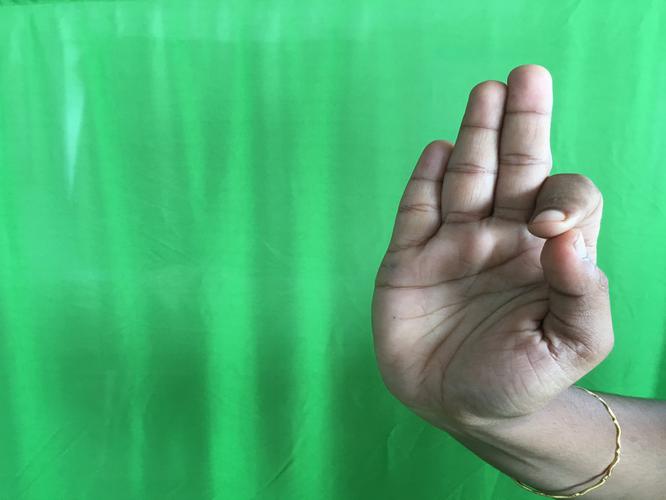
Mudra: Aralam
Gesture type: single_hand